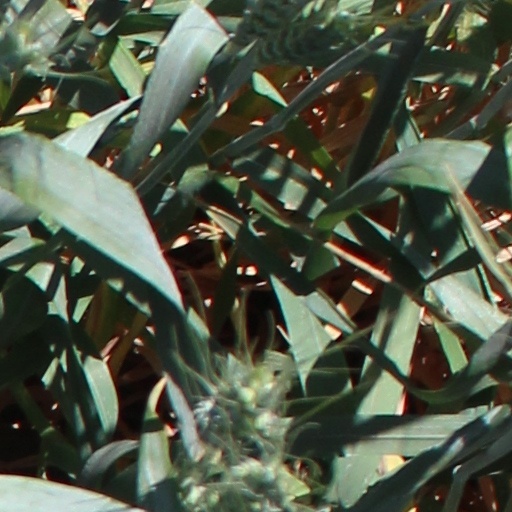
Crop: wheat